Keanolani

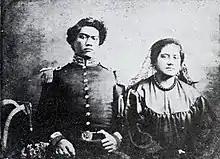
Keaonolani became the mistress of her uncle by marriage William Hoapili Kaʻauwai (left), who was initially married to her half-aunt Kiliwehi (right).

While still married to her first husband Lihilihi, Keanolani became the mistress of William Hoapili Kaʻauwai, an Anglican chaplain and a high chief of Mauian descent who had divorced her half-aunt Kiliwehi in 1872. During this period, Hoapili and Keanolani were partisans of King Kalākaua, elected as monarch in 1874 after the death of King Lunalilo. Hoapili was promised the position of Royal Chamberlain in the new ruling household. Queen Emma, the widow of Kamehameha IV and former patron of Hoapili and Kiliwehi, noted the illicit affair in her letters in 1873. Commenting on September 20, Emma wrote, "Hoapili and Keano are at David’s [Kalākaua's] Hamohamo. It is said she is with child by him again." Later, on September 26, she noted, "Keano was here last evening and appeared to be looking thick round the waist. She reports Kiliwehi recovering under Dr. Hutchison’s treatment..." Keanolani had an illegitimate son which she named William Hoapili Kaʻauwai II, born on January 31, 1874. The elder Hoapili died on March 30, 1874.